Santiago Medina

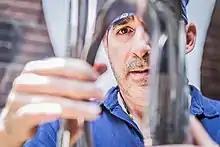
Santiago Medina

Santiago Medina (born in 1964) is a Colombian-American sculptor. His career spans art, medicine, medical imaging, medical research, and education.